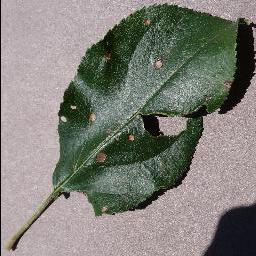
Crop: apple
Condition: black_rot